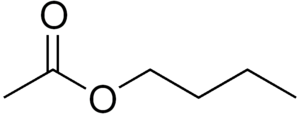
L'acétate de butyle ou AcOnBu est un solvant couramment utilisé dans l'industrie chimique pour fabriquer des laques et autres produits similaires.